Storm Seekers

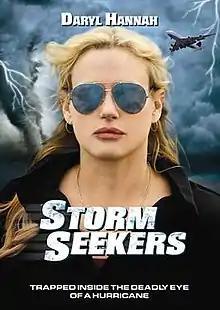
DVD Cover

Storm Seekers (also known as Hurricane Hunter) is a 2009 American/Canadian made-for-television action / drama film directed by George Mendeluk and starring Daryl Hannah, Dylan Neal, Barclay Hope, Gwynyth Walsh, Terry Chen and Mackenzie Gray. The supporting cast includes Sean Bell and William MacDonald. The story is based on the missions of hurricane hunters who locate and track hurricanes.